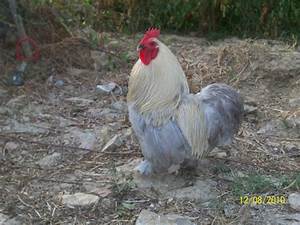
Label: gallina